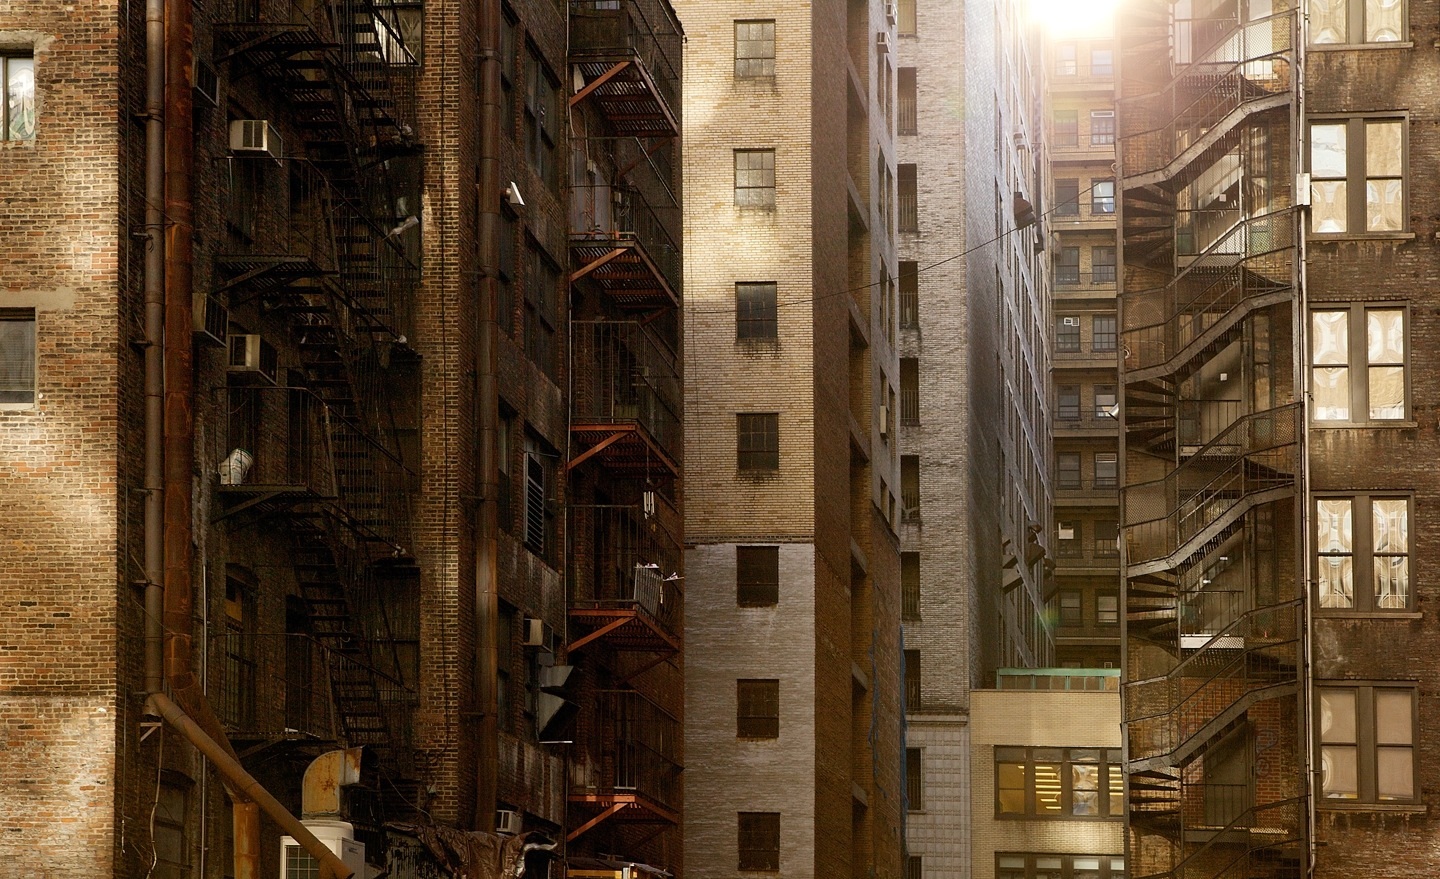
architecture, wood, skyline, street, town, building, alley, city, skyscraper, urban, wall, cityscape, downtown, construction, office, facade, exterior, business, residential, modern, buildings, stairs, windows, apartments, houses, vertical, ladders, urban area, ancient history, residences, industrialisation, highrises, urbanistion, fire esacpe